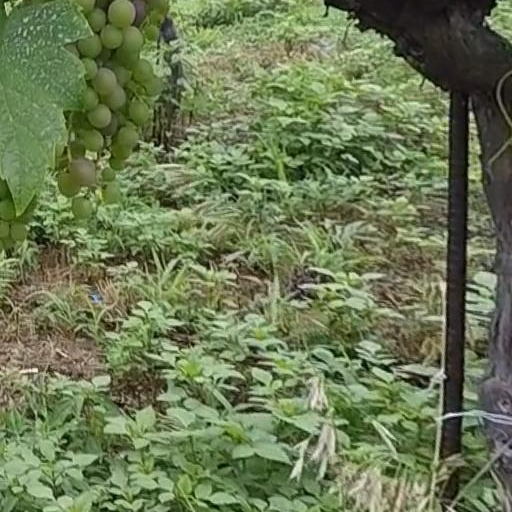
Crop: grape